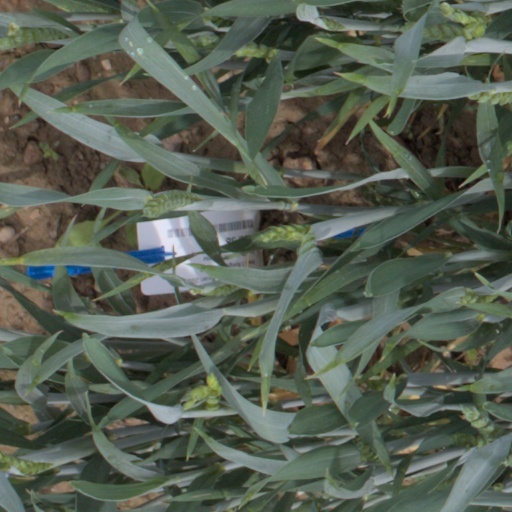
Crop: wheat